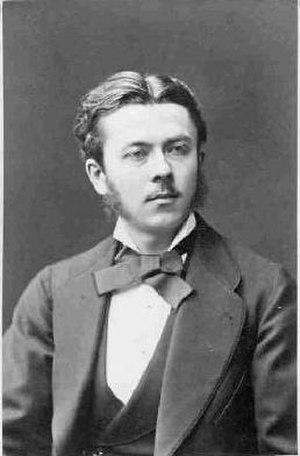
Autoportrait photographique de et par Lucien Bégule
Le château de La Tour est situé au sud de la commune de Saint-Genis-Laval, dans la Métropole de Lyon.